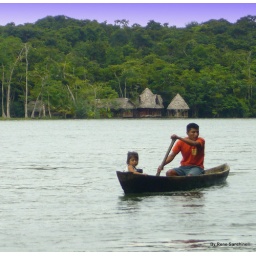
Thia boat is made from a single tree trunk and is used for fishing and transportation at Rio Dulce in Guatemala.